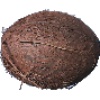
Label: Cocos 1